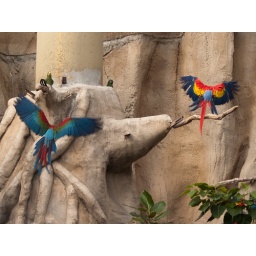
Inside Manu Encounter at Jungle Island in Miami, FL. Squirrel monkeys and free flying macaws and parrots dominate around here.